Karen Christman

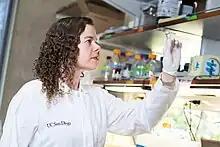
Christman in 2019

Karen Leigh Christman is an American bioengineer who is the Associate Dean for Faculty Affairs and the Pierre Galletti Endowed Chair for Bioengineering Innovation at University of California, San Diego. Her research considers regenerative medicine and tissue engineering. She was elected a Fellow of the National Academy of Inventors in 2023.